Religion in Sudan

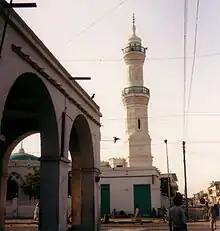
A minaret in Port Sudan

The pilgrimage to Mecca is less costly and arduous for the Sudanese than it is for many Muslims. Nevertheless, it takes time (or money if travel is by air), and the ordinary Sudanese Muslim has generally found it difficult to accomplish, rarely undertaking it before middle age. Some have joined pilgrimage societies into which members pay a small amount monthly and choose one of their number when sufficient funds have accumulated to send someone on the pilgrimage. A returned pilgrim is entitled to use the honorific title hajj or hajjih for a woman.